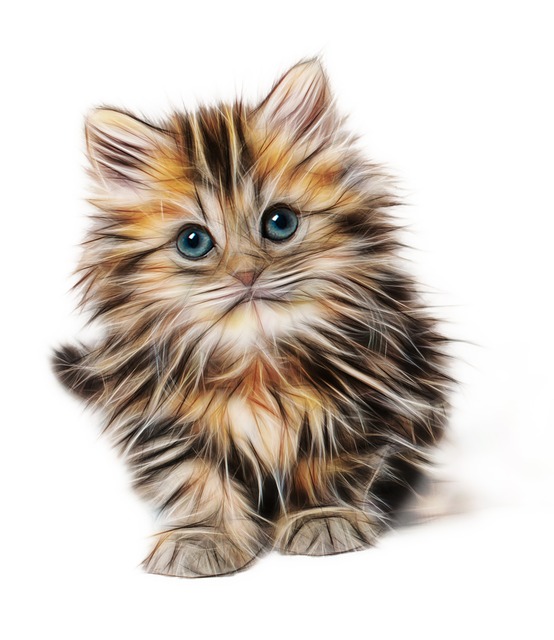
Label: cat